Heavy metal genres

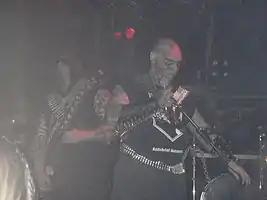
War metal band Blasphemy

Avant-garde metal or avant-metal, also known as experimental metal, is a subgenre of heavy metal music loosely defined by use of experimentation, and characterized by the use of innovative, avant-garde elements, large-scale experimentation, and the use of non-standard and unconventional sounds, instruments, song structures, playing styles, and vocal techniques. It evolved out of progressive rock, jazz fusion, and extreme metal, particularly death metal. Some local scenes include Los Angeles and the San Francisco Bay Area in the United States, Oslo in Norway, and Tokyo in Japan. Pioneers of experimental metal include Boris, Celtic Frost, Earth, Helmet, Maudlin of the Well, Neurosis, Sunn O))), and Voivod.